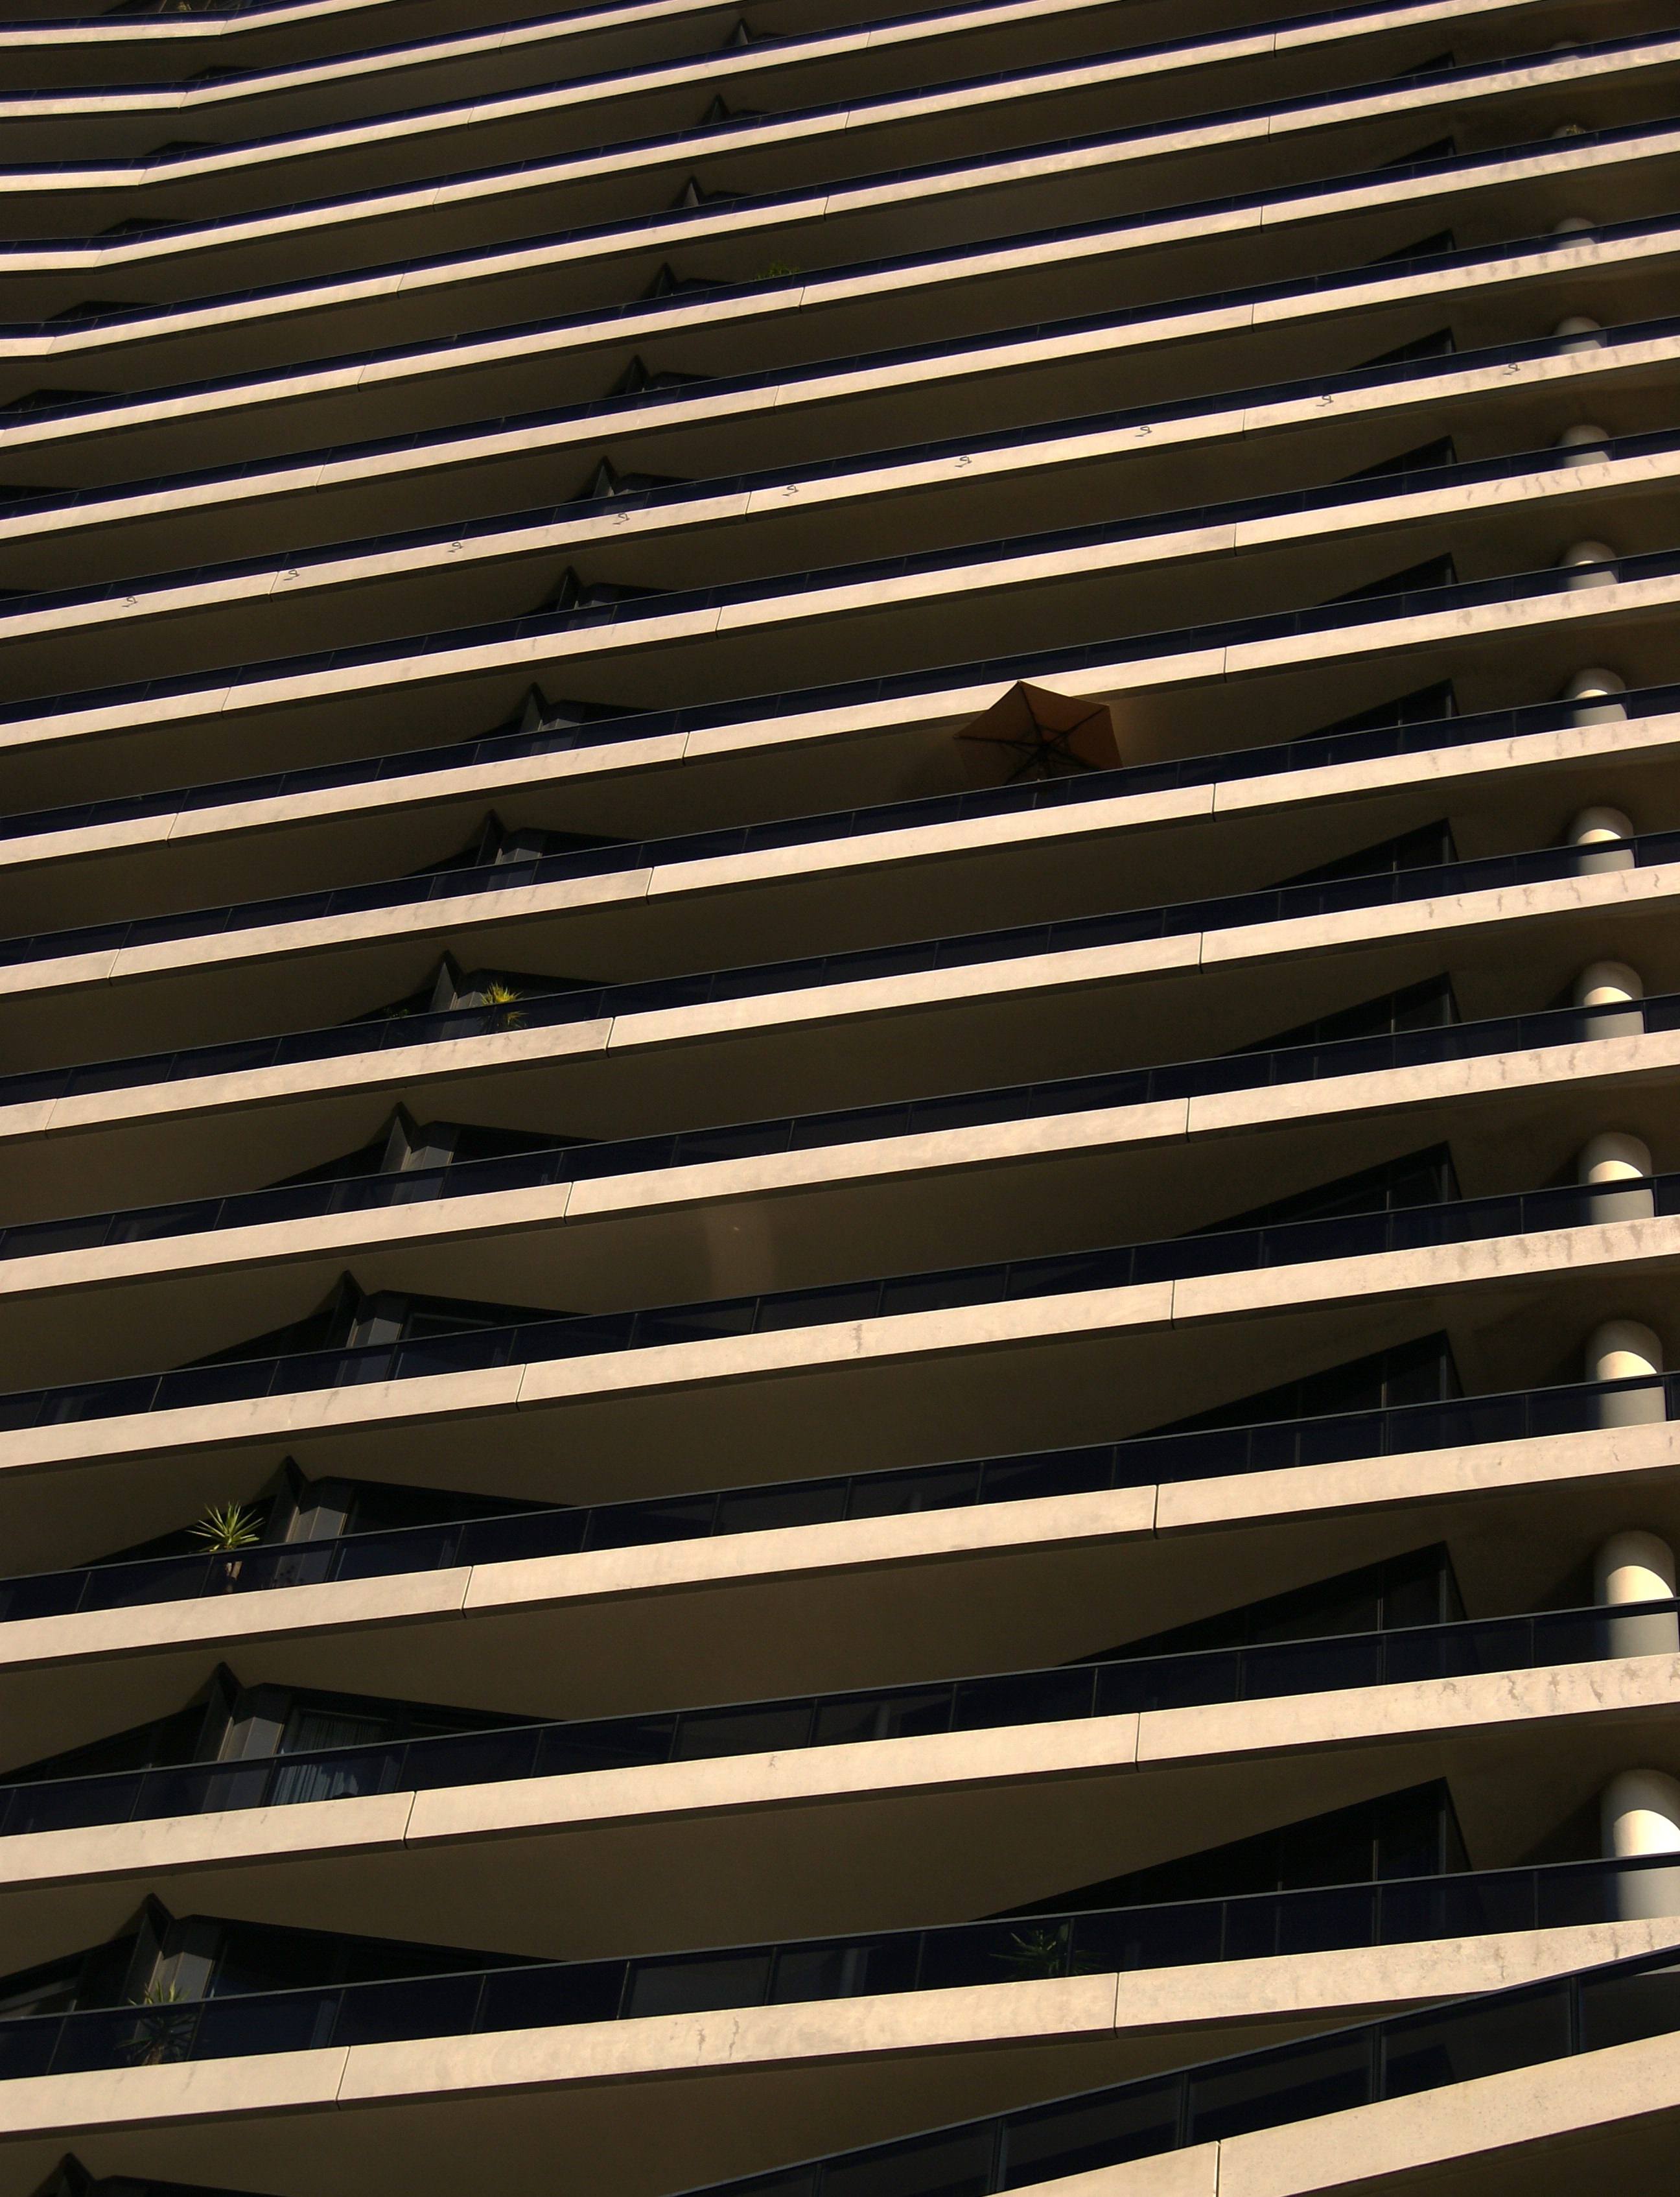
architecture, wood, building, city, skyscraper, urban, cityscape, pattern, line, facade, residential, apartment, interior design, living, design, symmetry, window blind, flat, shape, window covering, window treatment